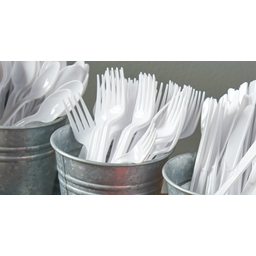
Label: plastic